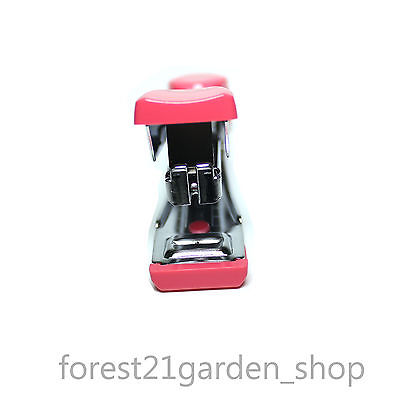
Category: stapler